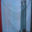
Label: skyscraper